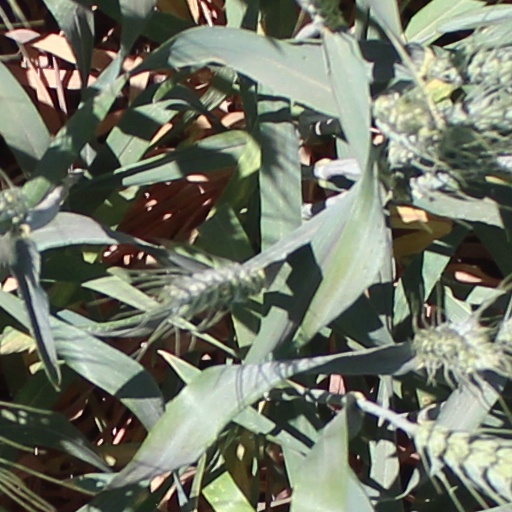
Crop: wheat